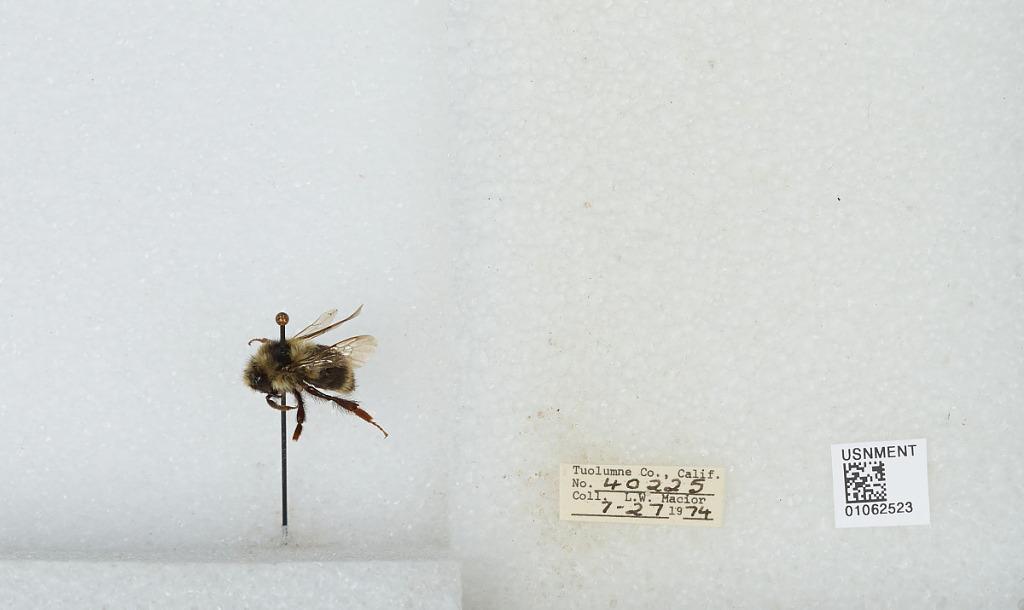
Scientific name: Bombus bifarius nearcticus
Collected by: L. Macior
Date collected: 1974-7-27
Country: United States
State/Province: California
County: Tuolumne
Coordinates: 38.02, -119.93